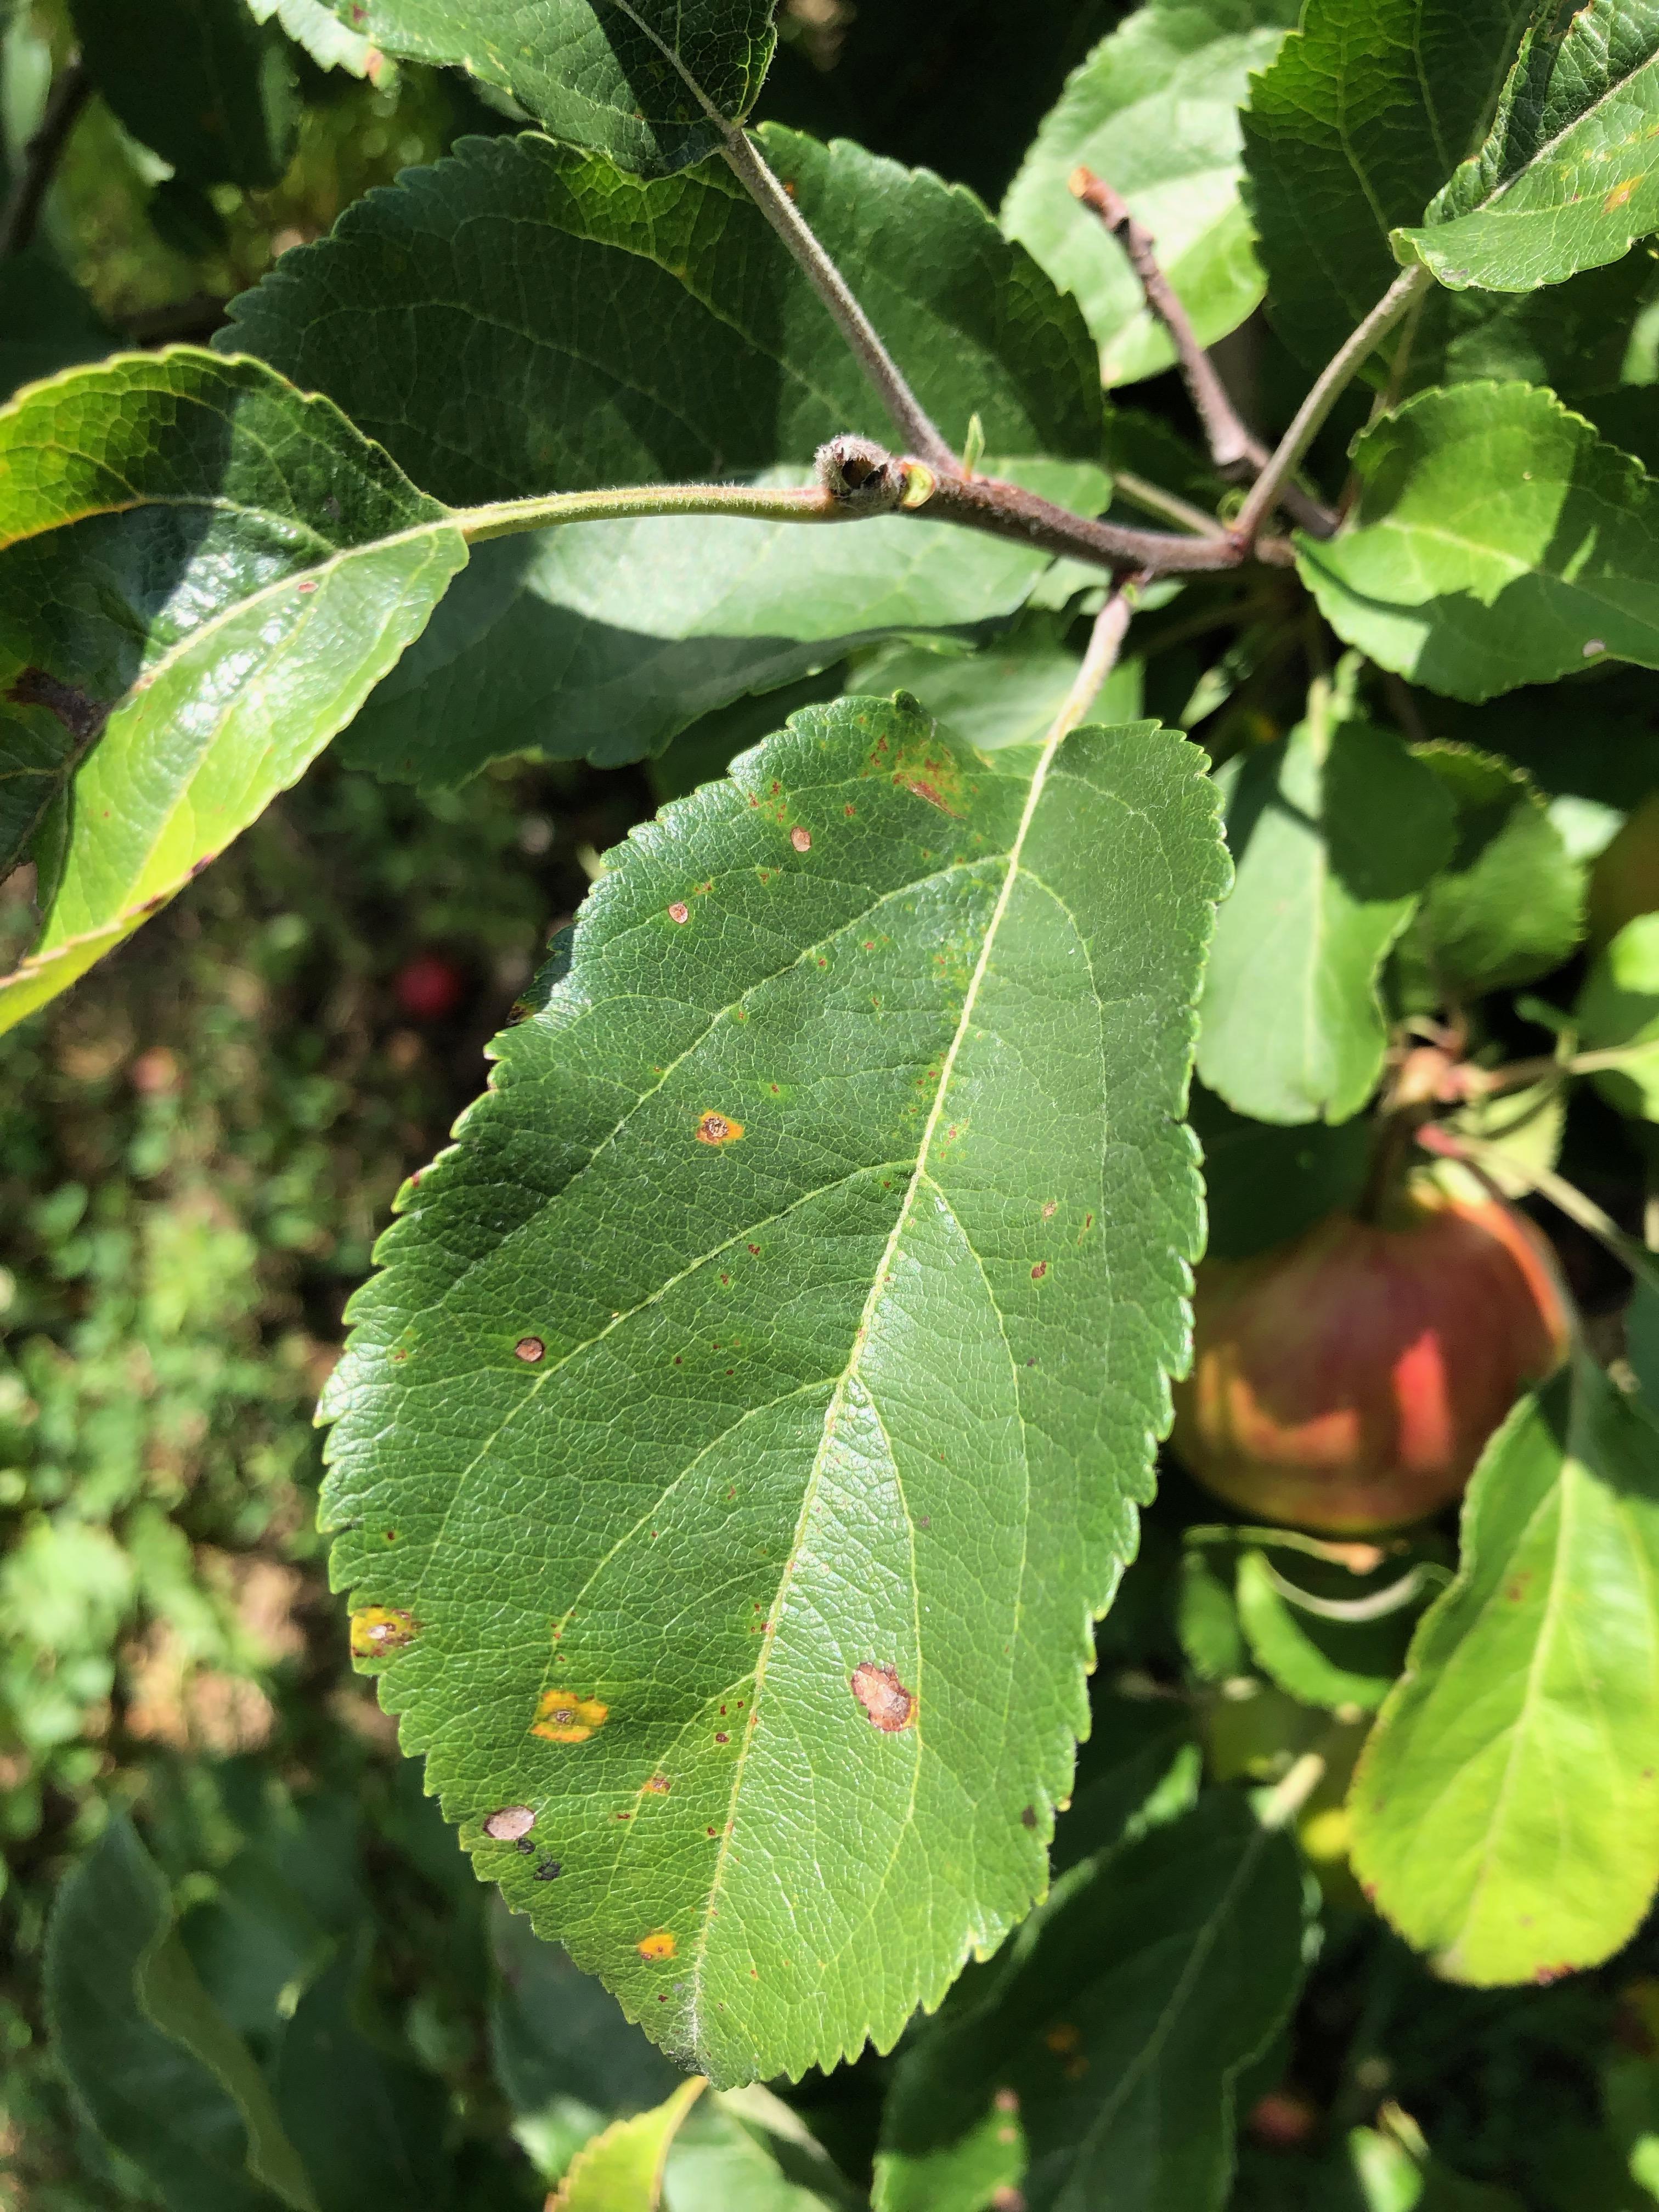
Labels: rust